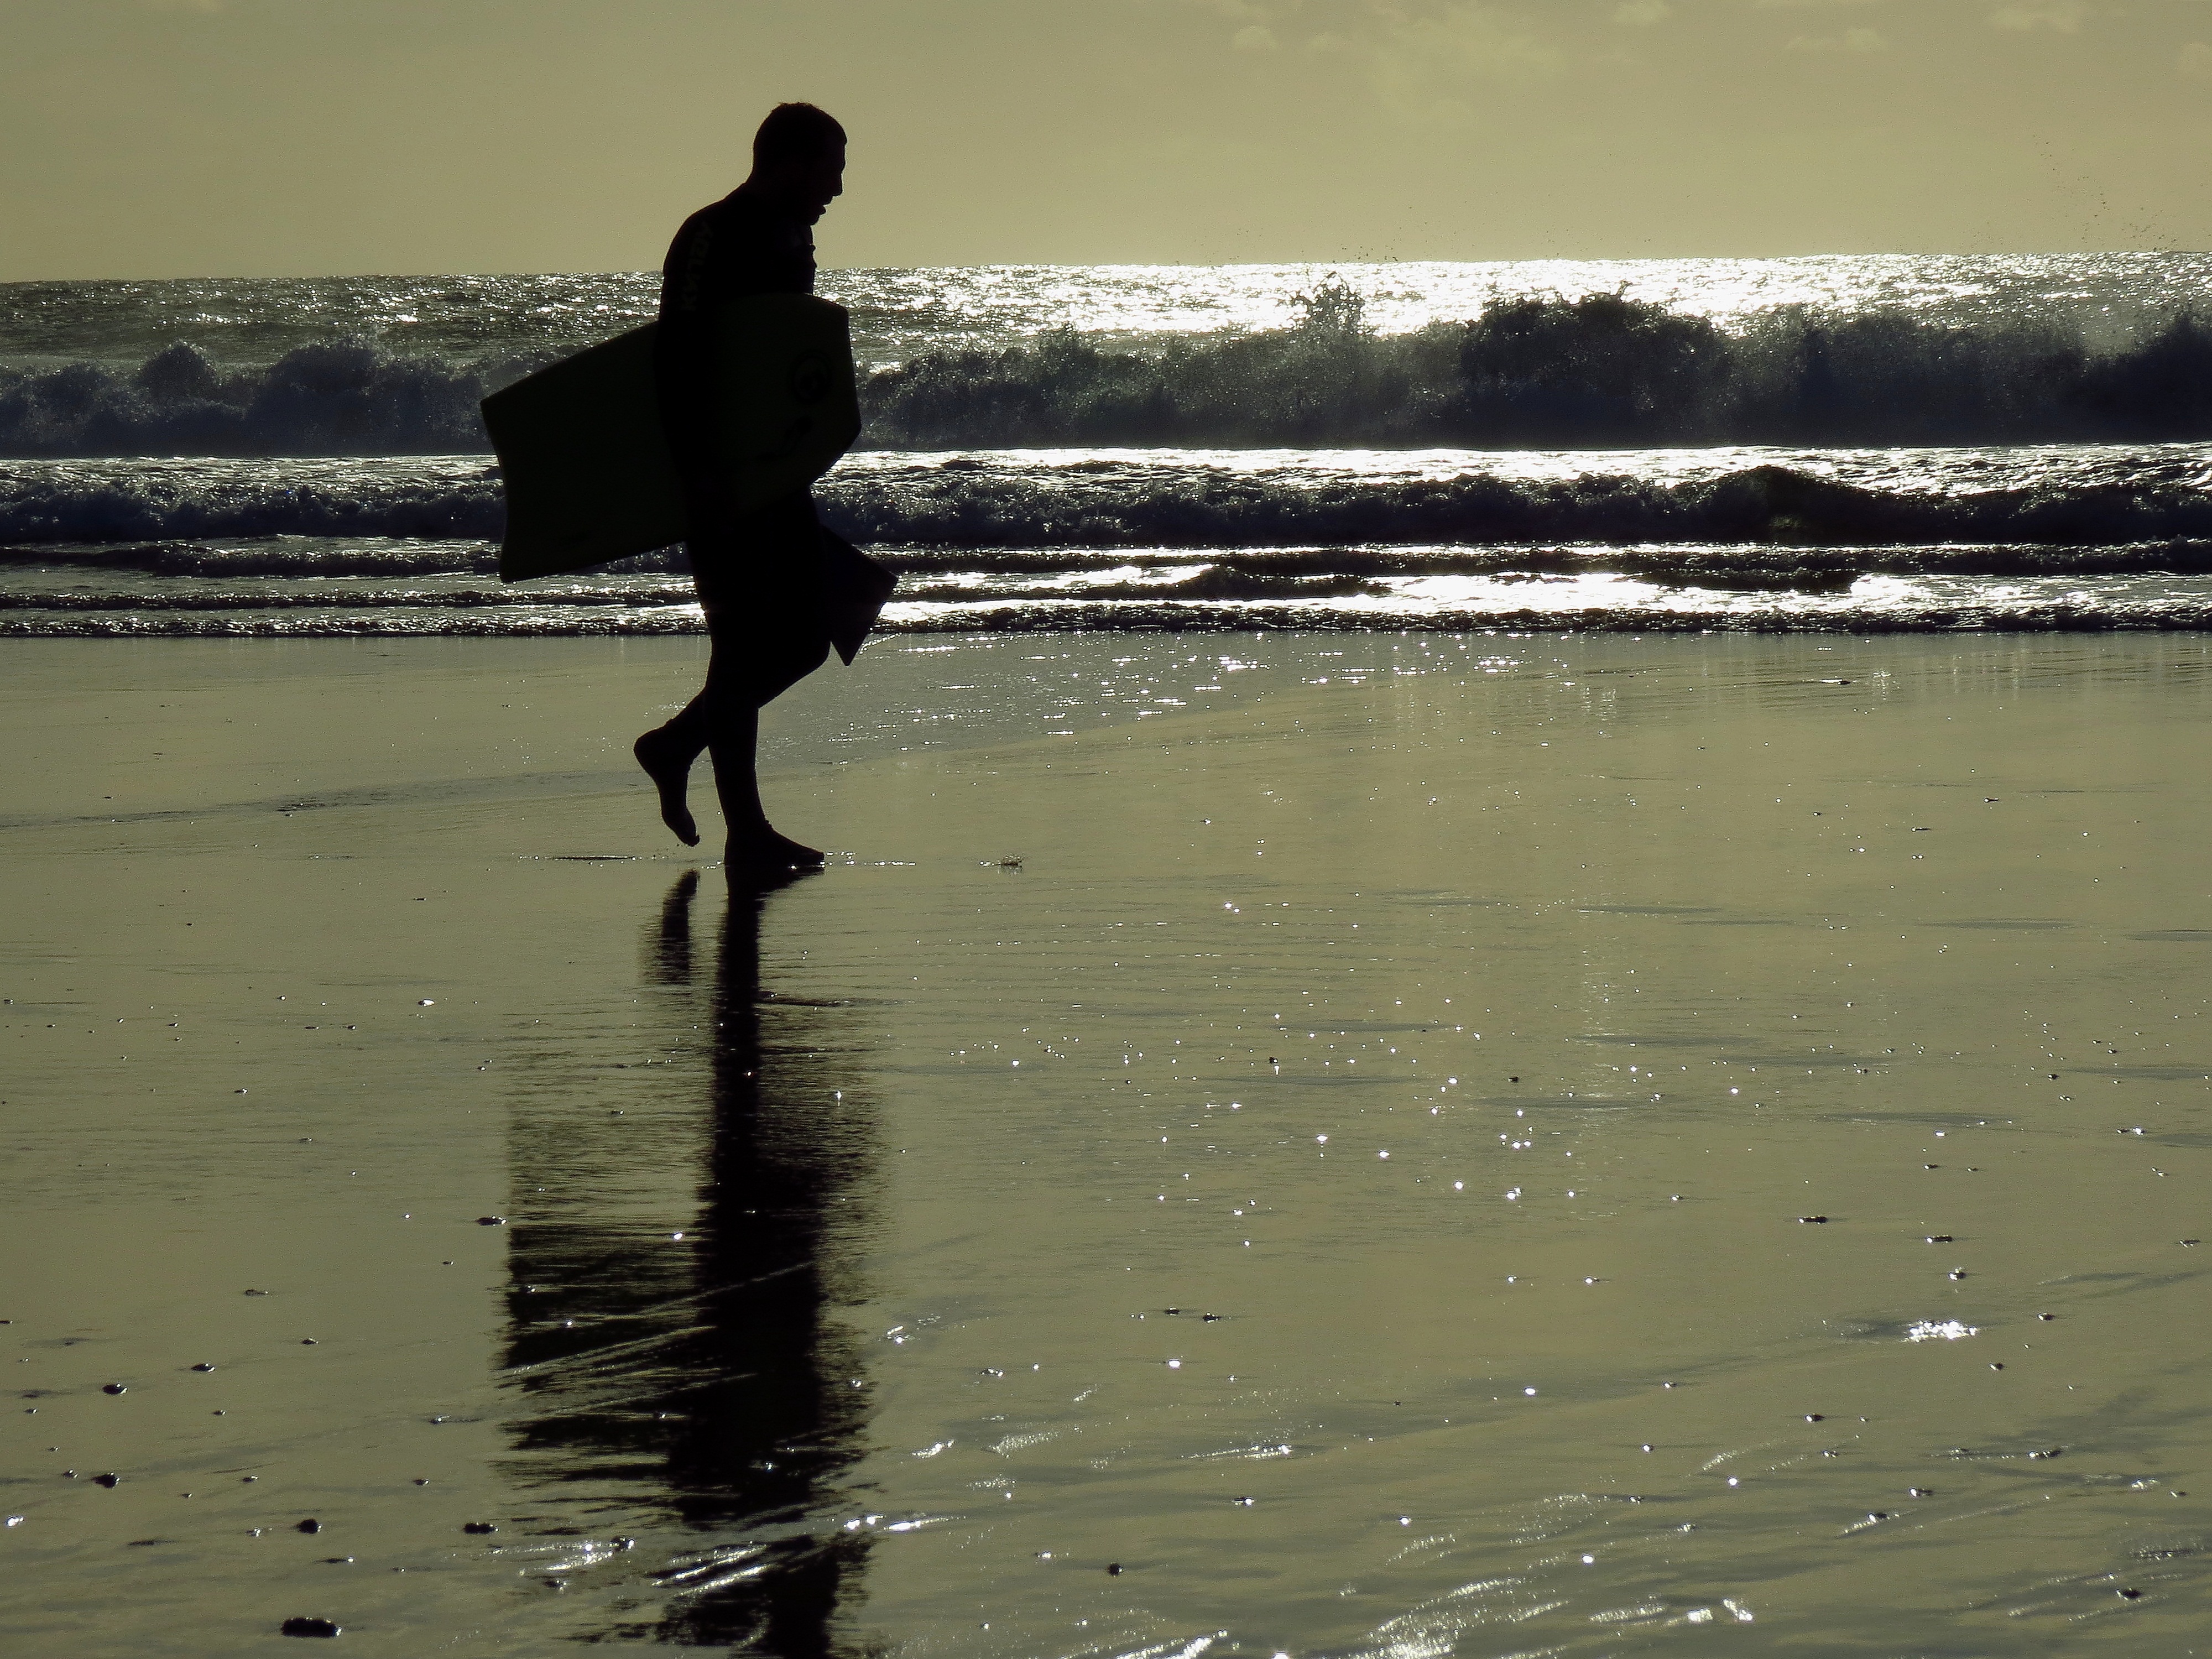
beach, landscape, sea, coast, water, sand, ocean, shore, wave, reflection, body of water, spain, galicia, pontevedra, sanxenxo, paisajes, spaa, ggl1, gaby1, canonsx40hs, montalvo